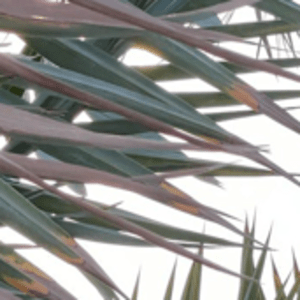
Label: Potassium Deficiency